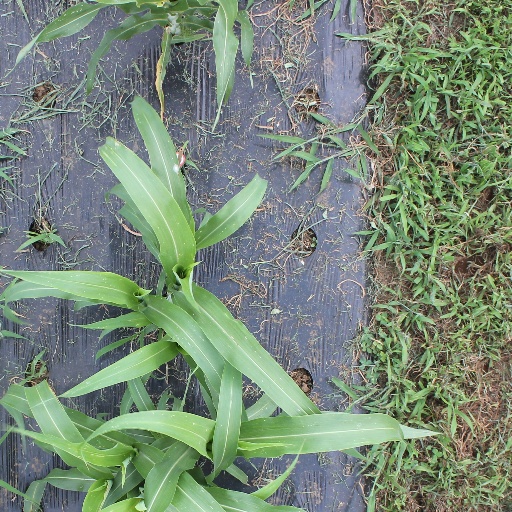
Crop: sorghum